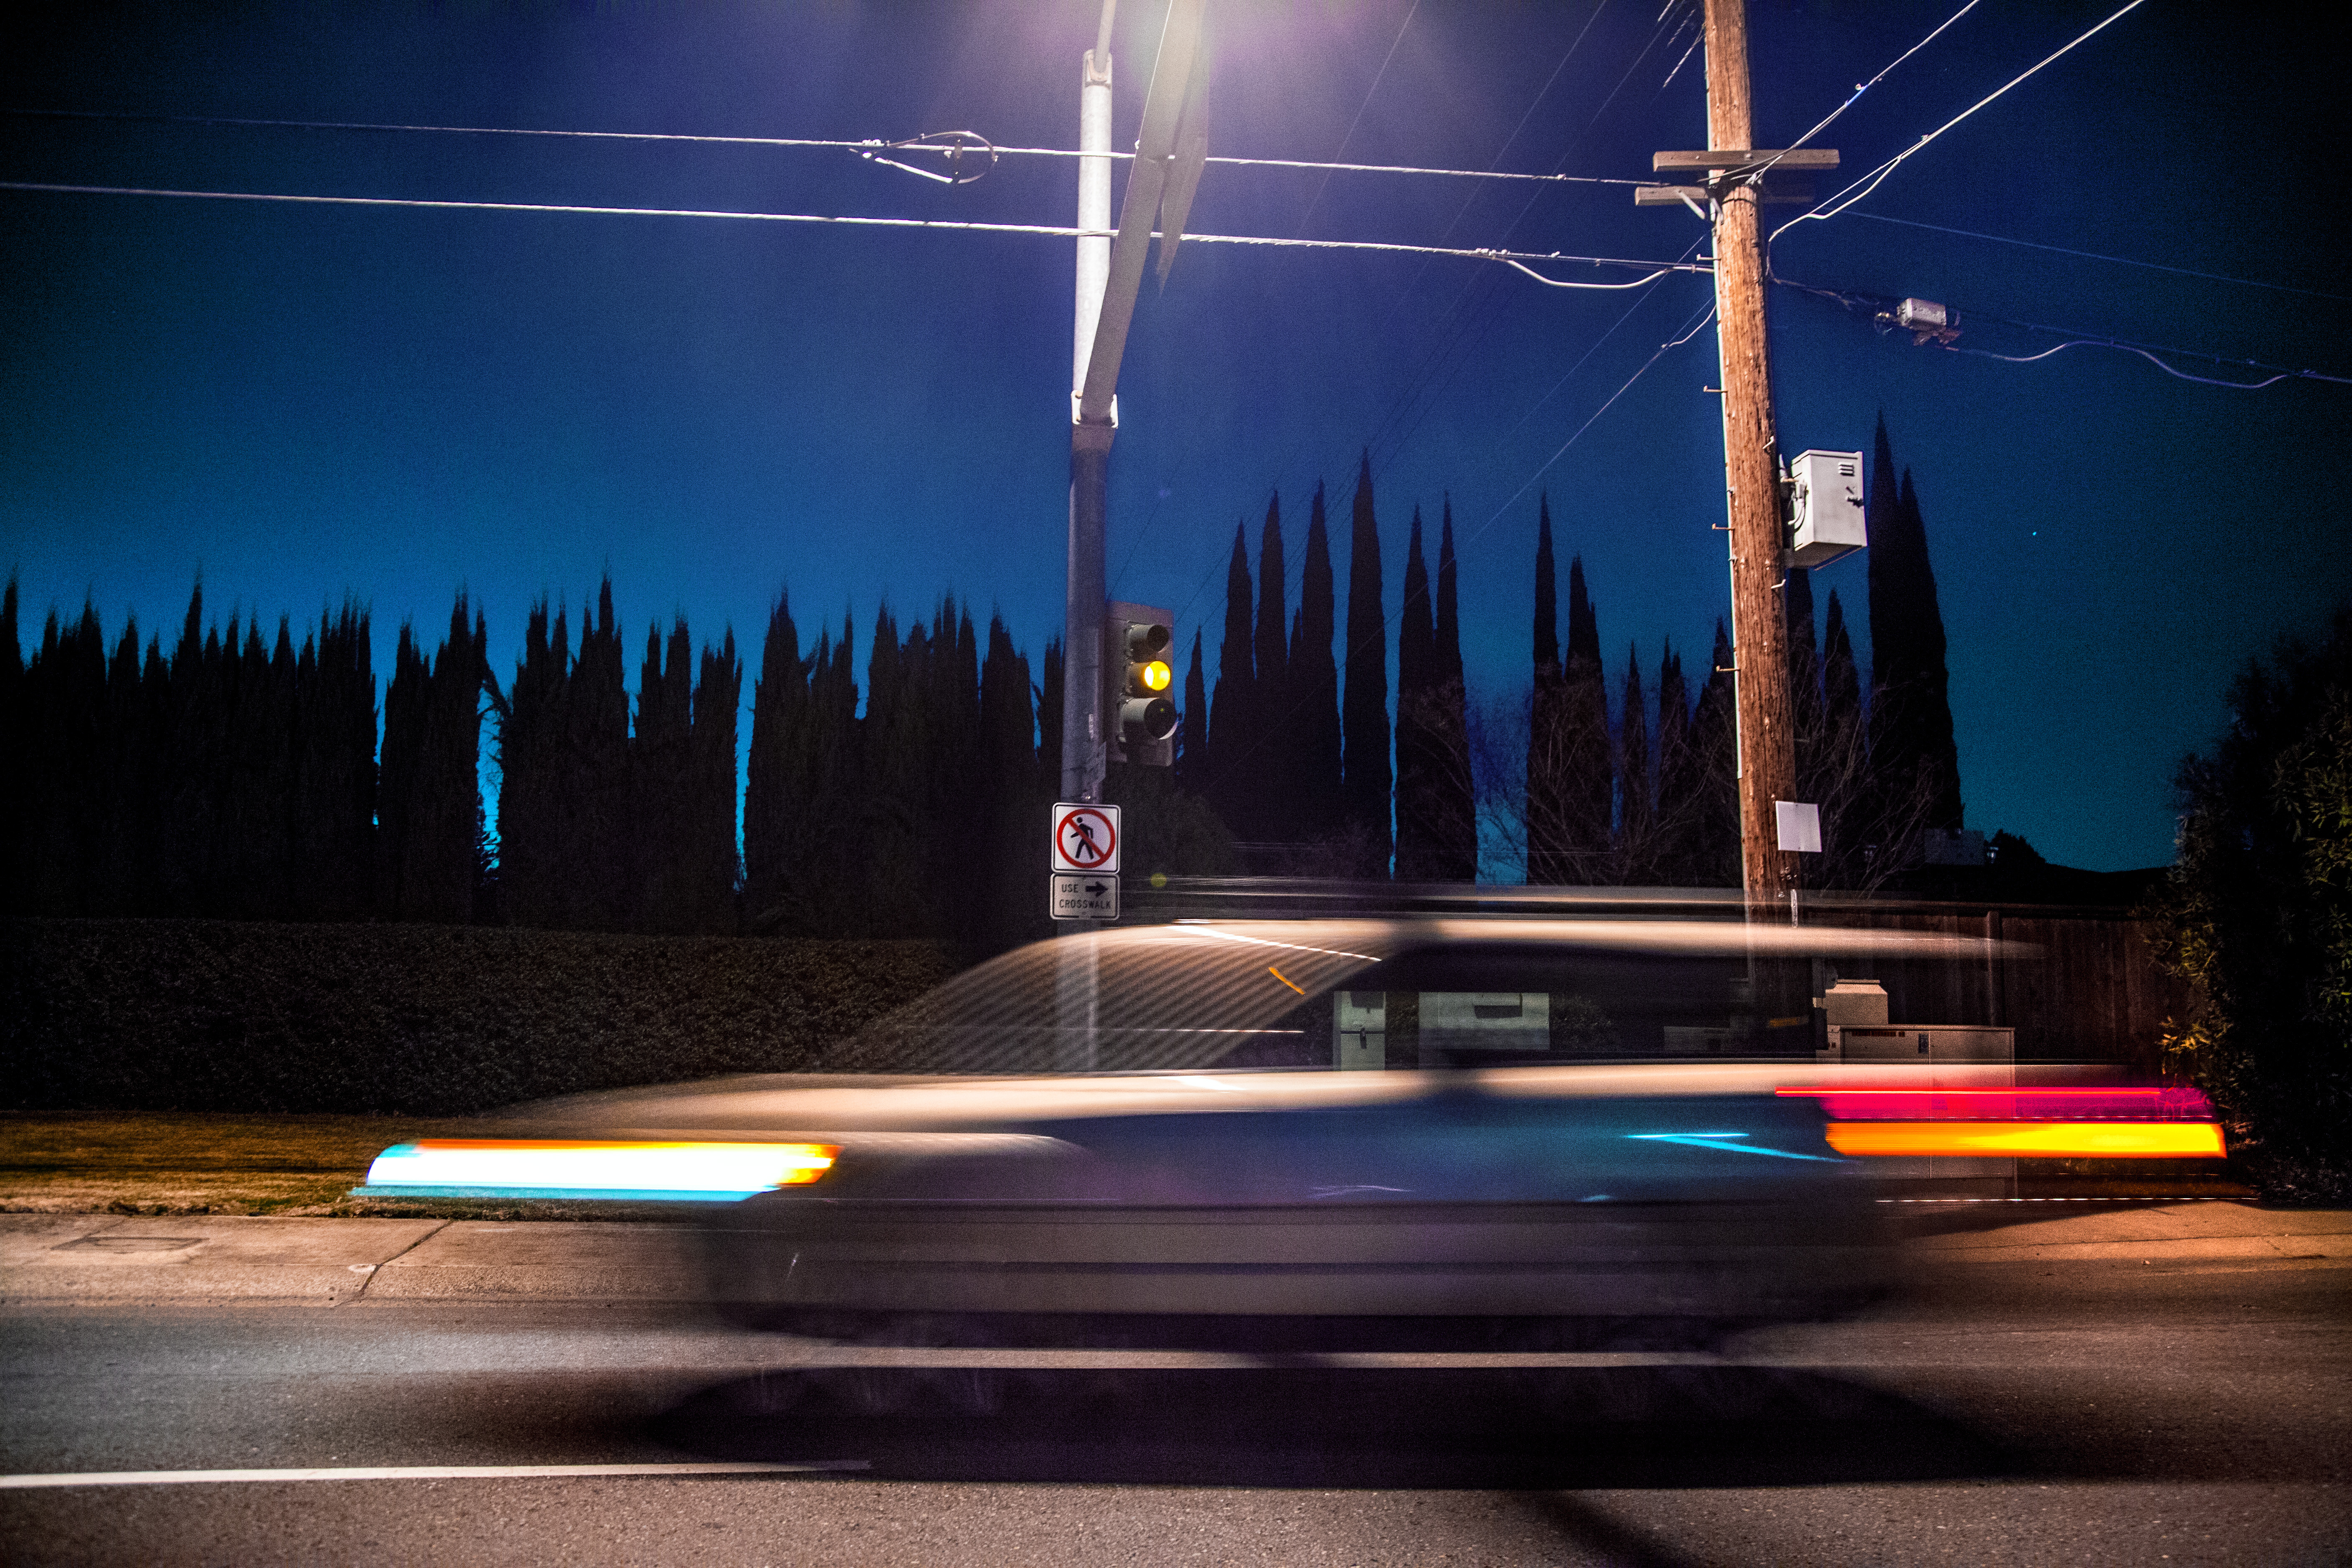
light, blur, traffic, night, evening, reflection, darkness, street light, lighting, shape, 365, stoppedintraffic, screenshot, 3652014, 365the2014edition, atmosphere of earth